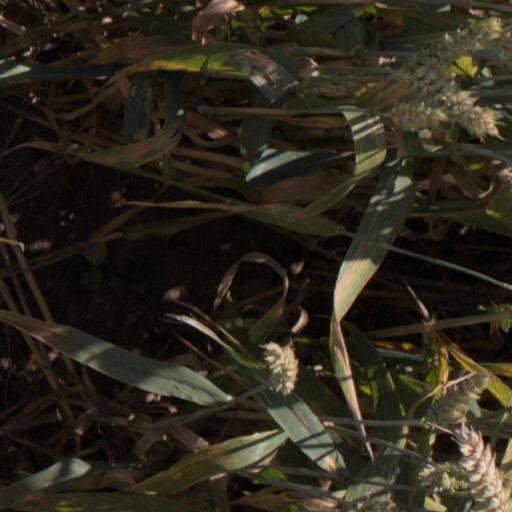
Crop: wheat